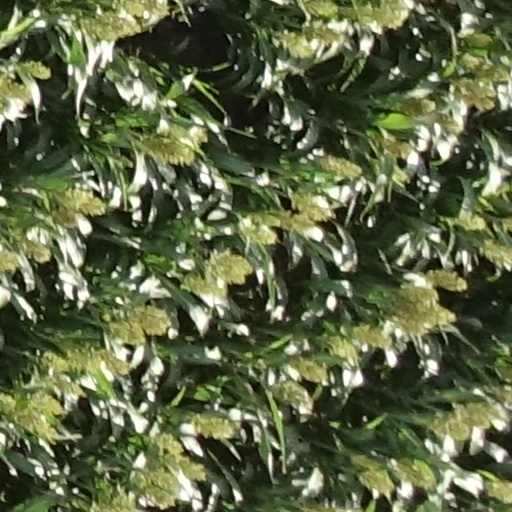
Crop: sorghum